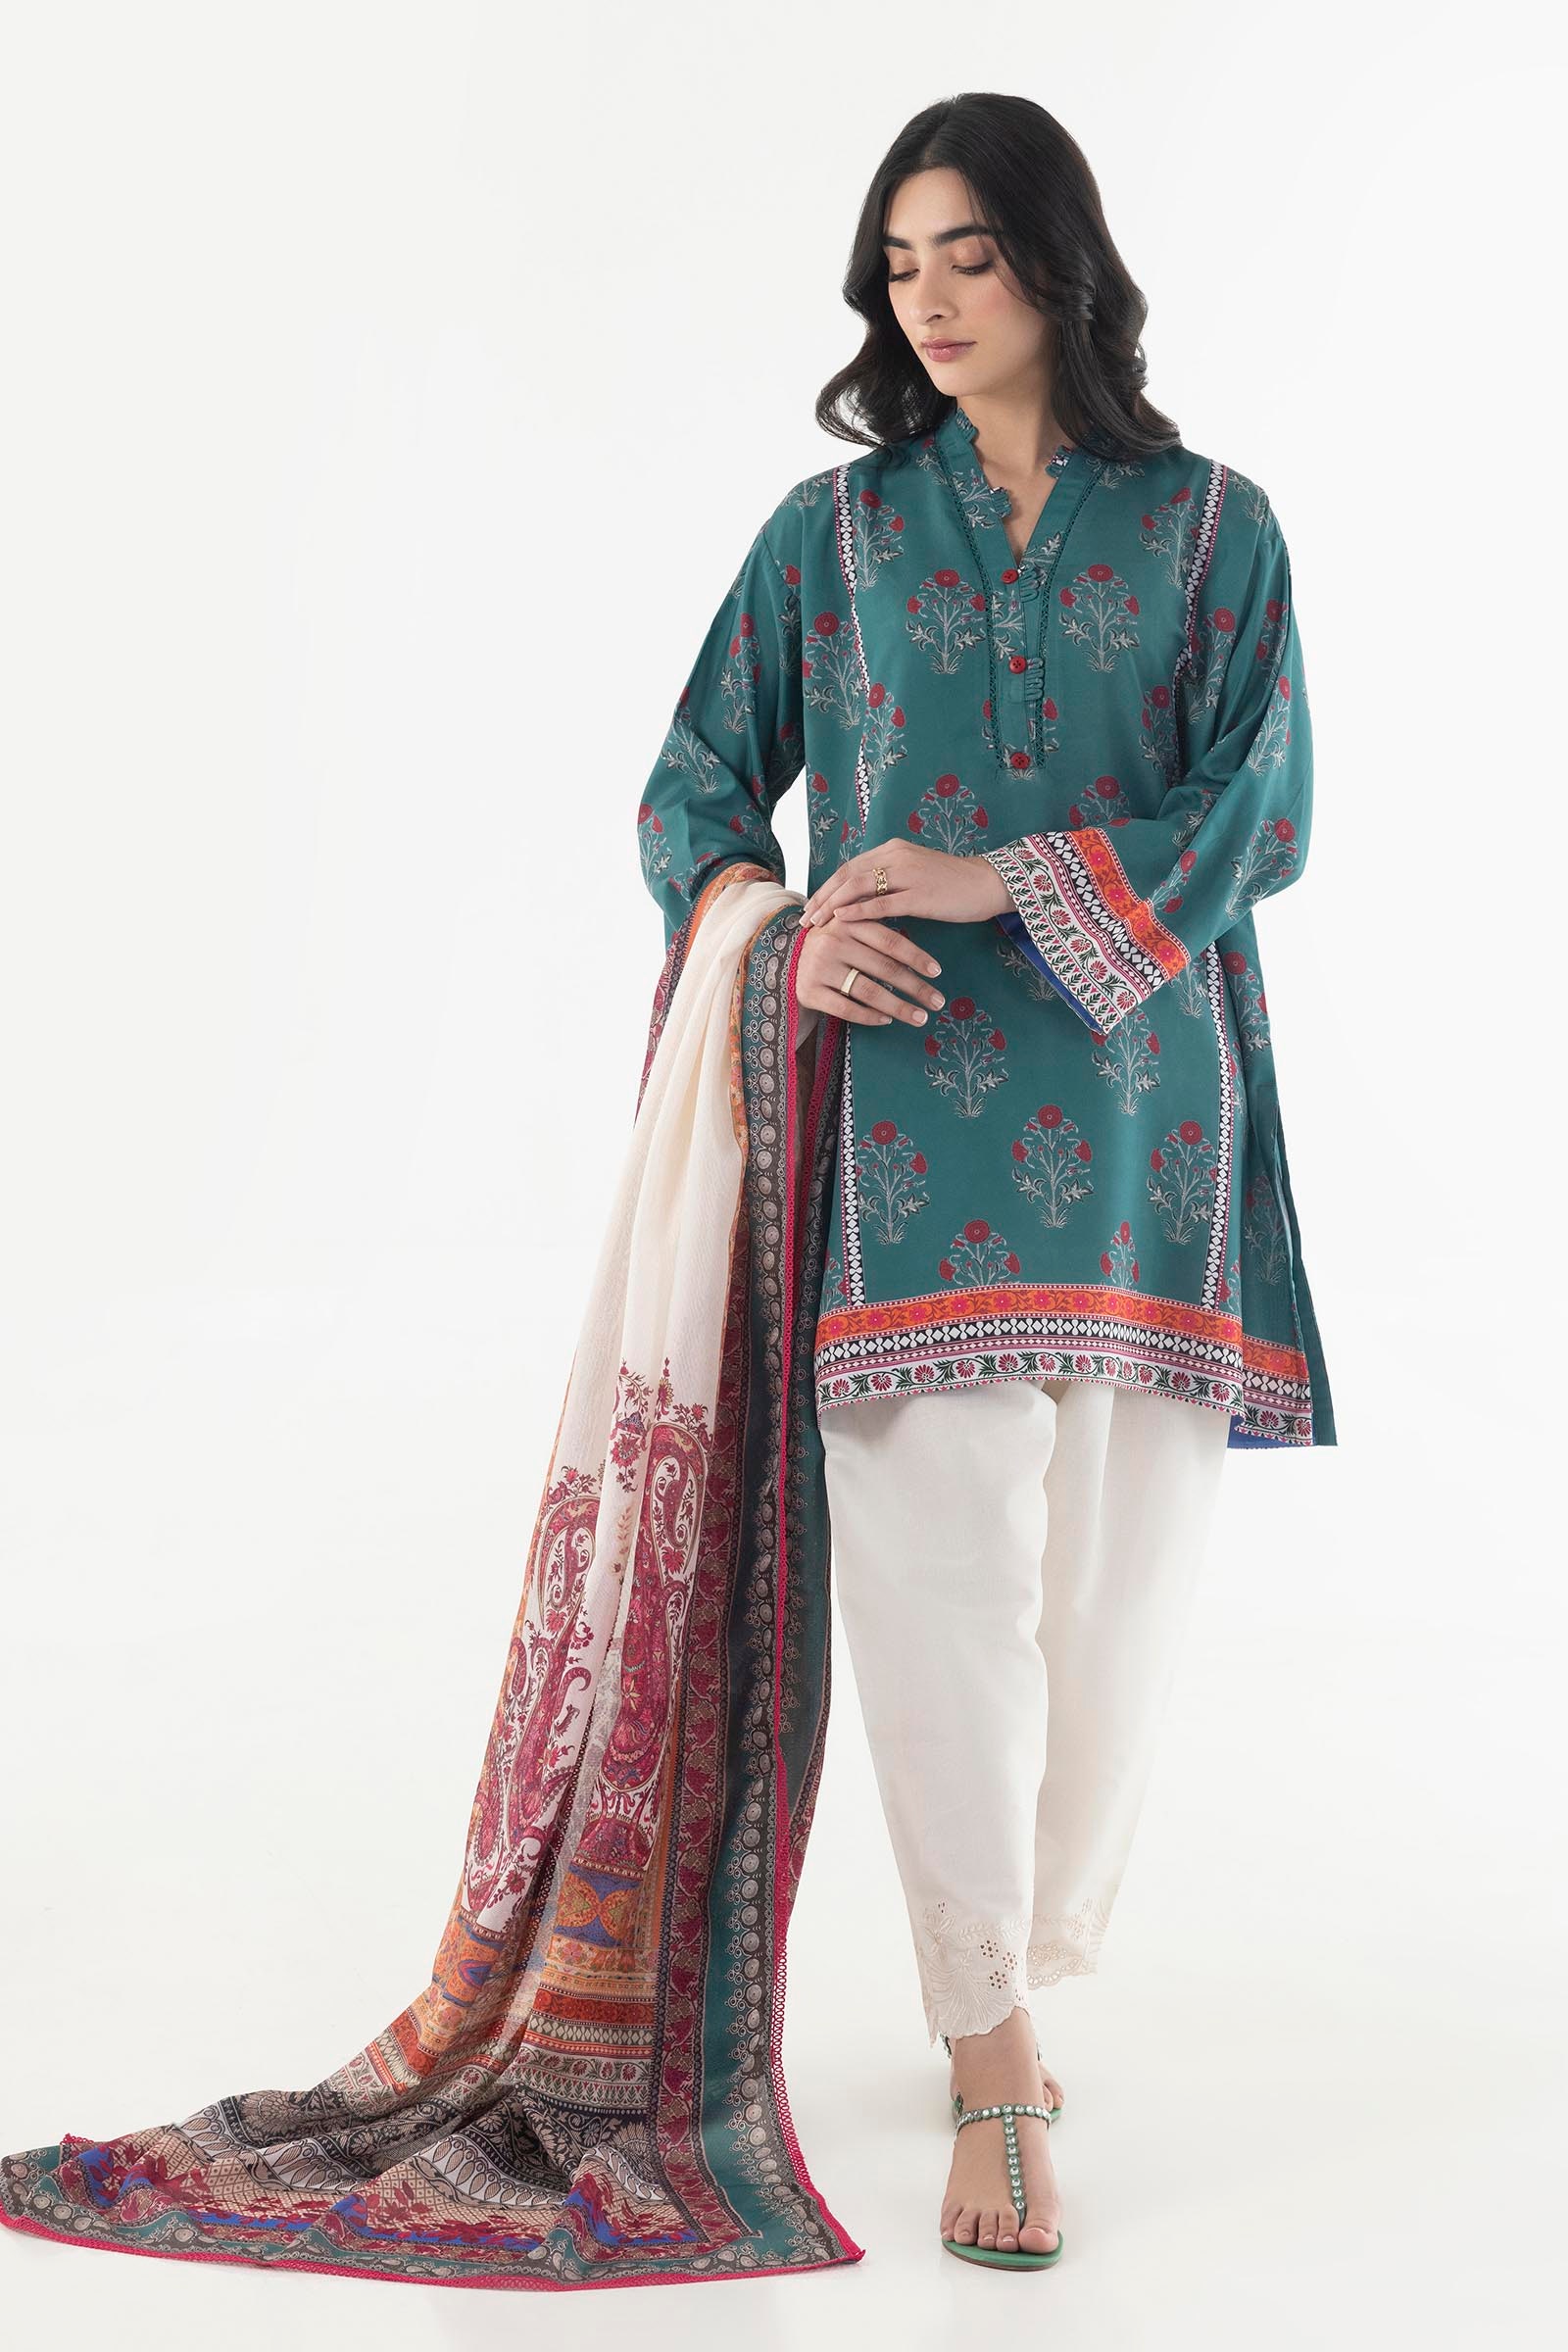
teal multi embroidered cotton tunic